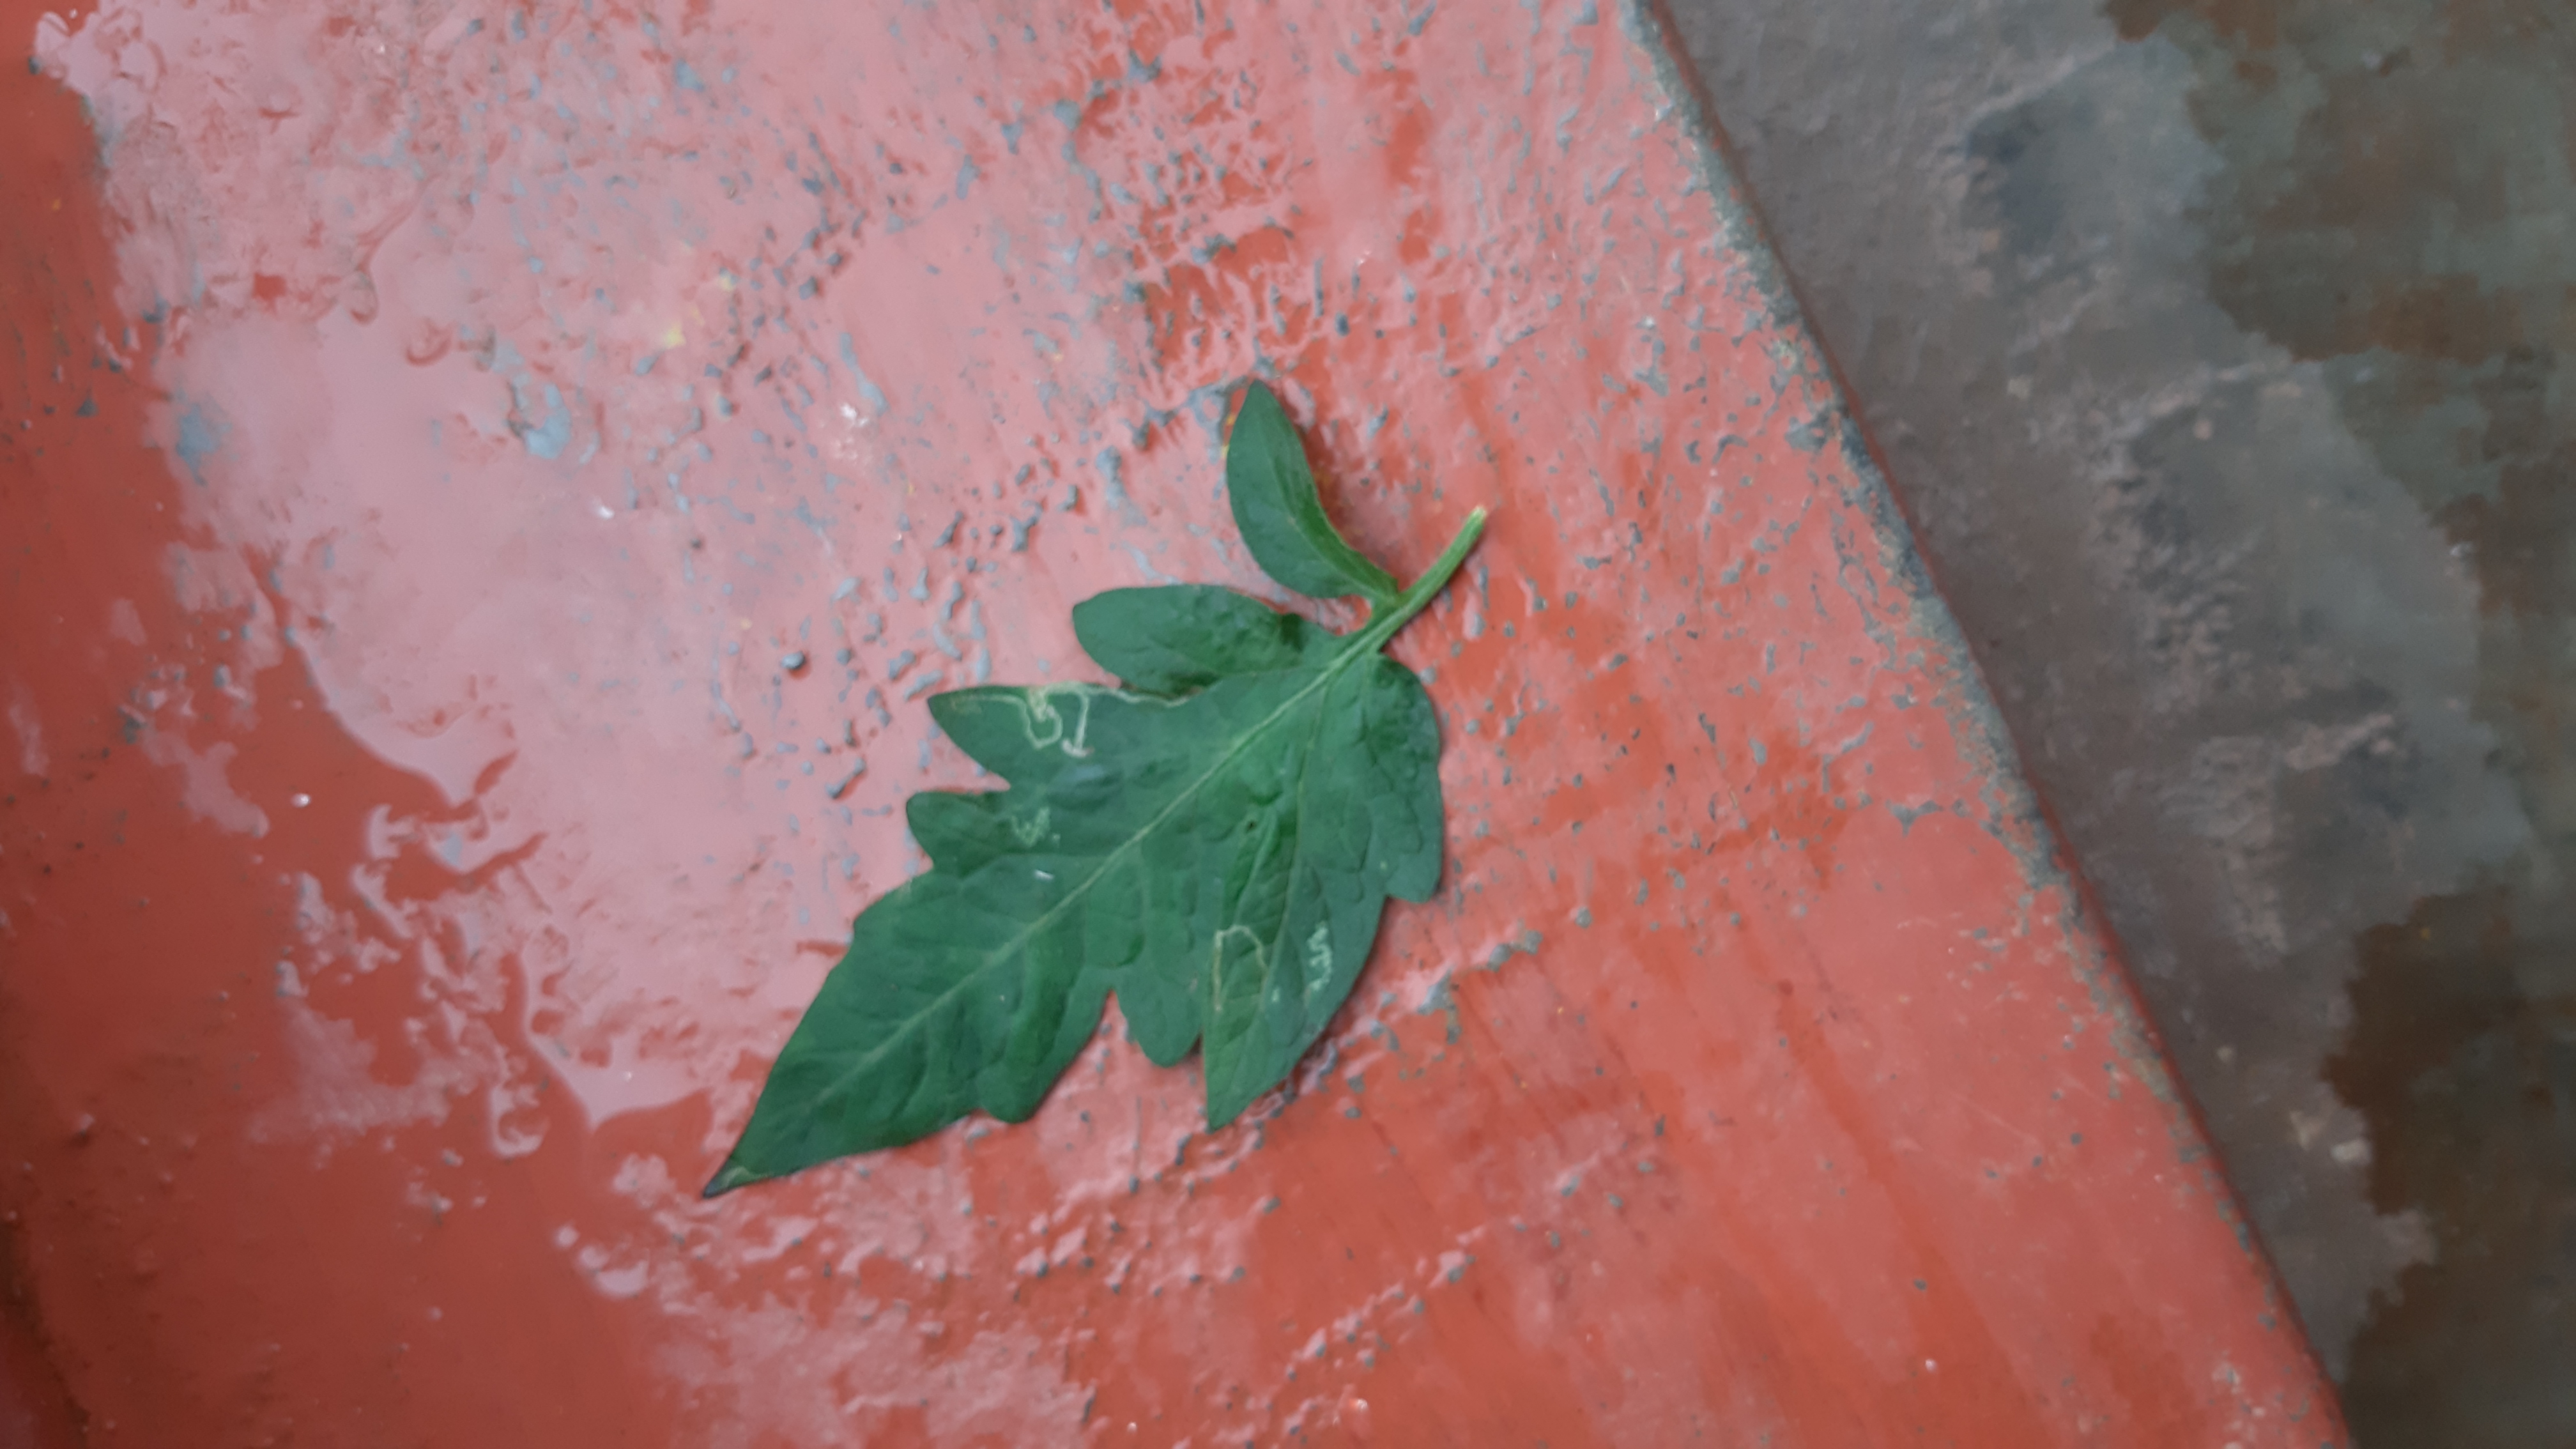
Plant: Tomato